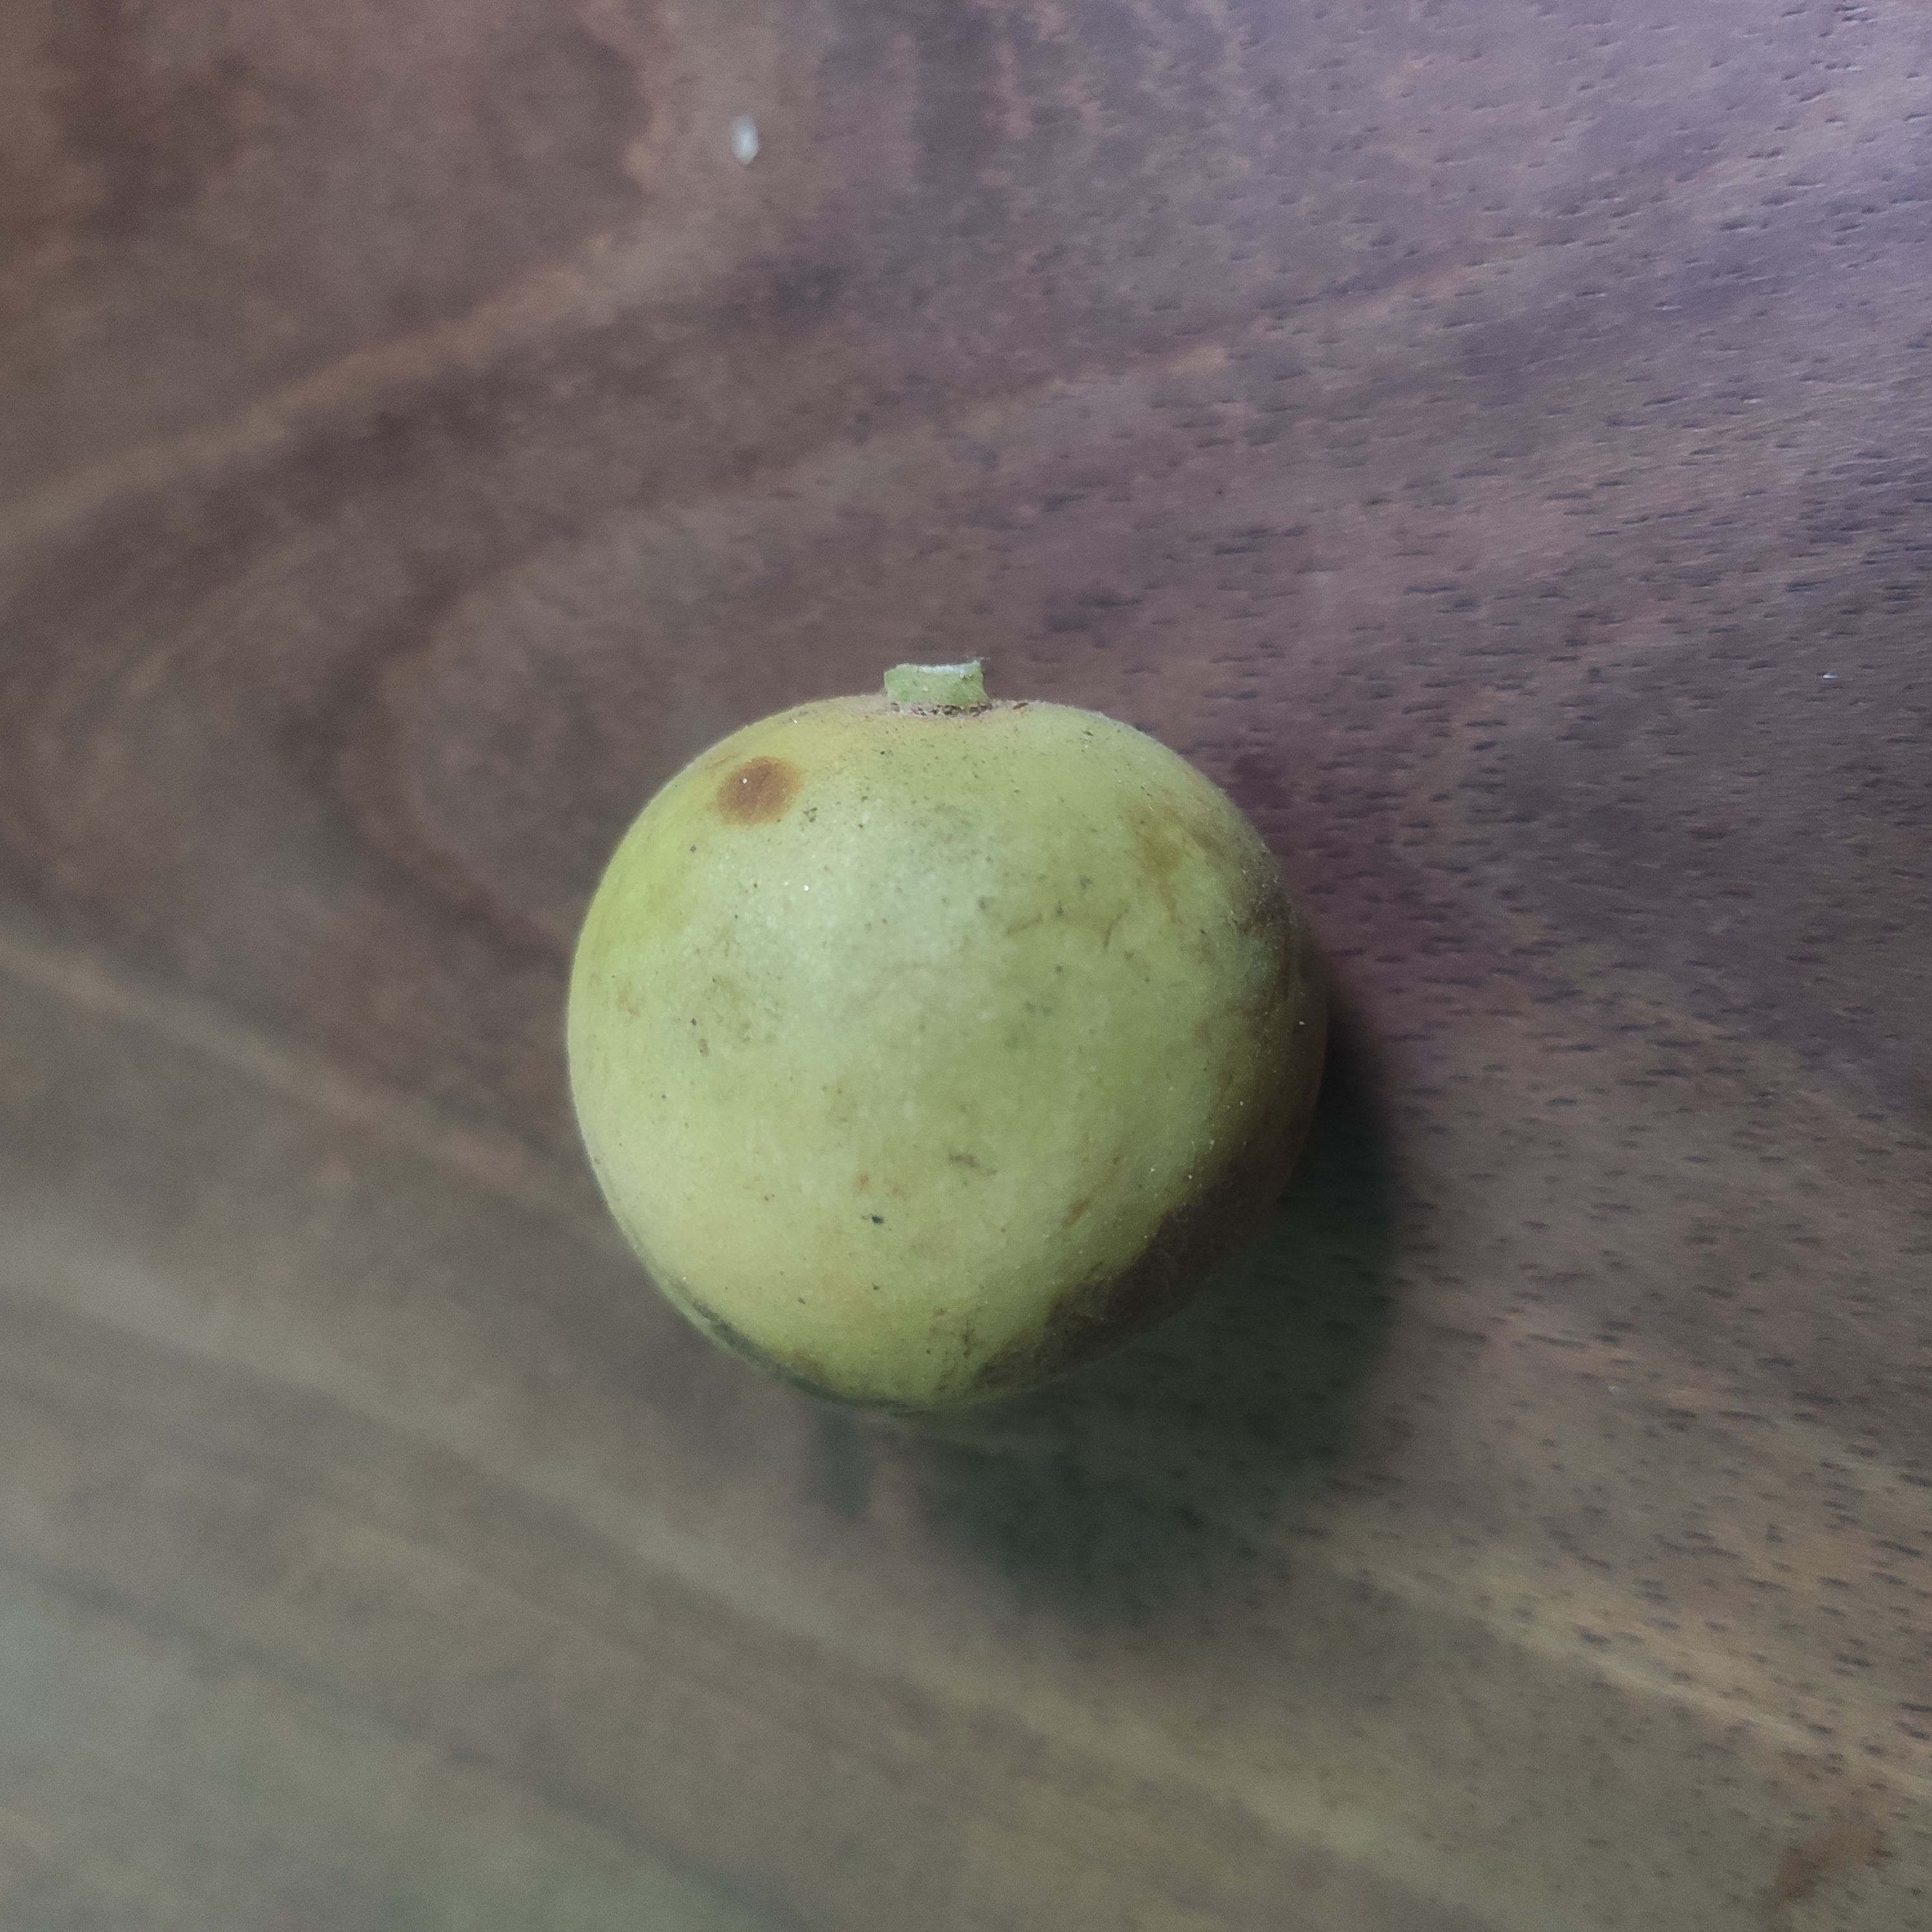
Fruit: burmese-grape
Grade: 1st-grade